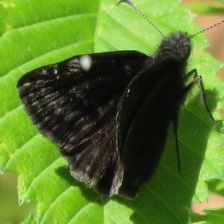
Species: SOOTYWING